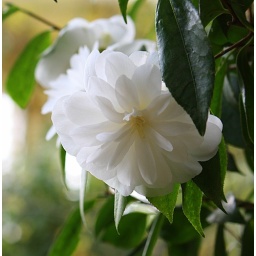
This was found flowering in the glass house at Belton Park today..